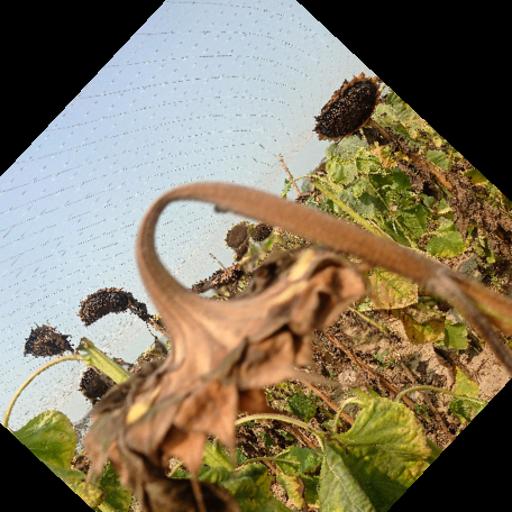
Label: Gray_mold